Pambamarca Fortress Complex

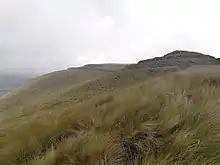
Quitoloma fortress.

The Pambamarca Fortress Complex consists of the ruins of a large number of pukaras (hilltop forts) and other constructions of the Inca Empire. The fortresses were constructed in the late 15th century by the Incas to overcome the opposition of the people of the Cayambe chiefdom to the expansion of the Incas in the Andes highlands of present-day northern Ecuador. The Pambamarca fortresses are located in Cayambe Canton in Pichincha Province about in a straight-line distance northeast of the city of Quito.